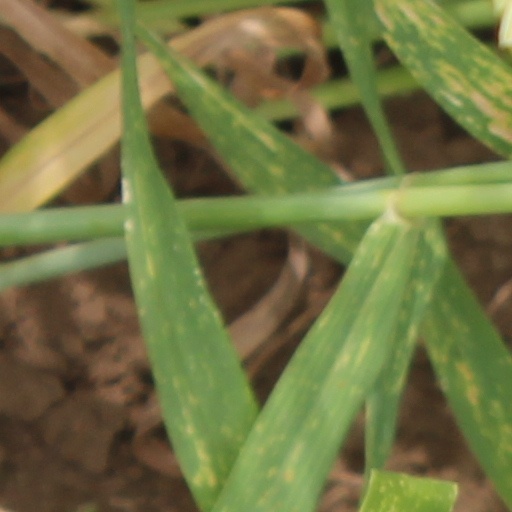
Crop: wheat